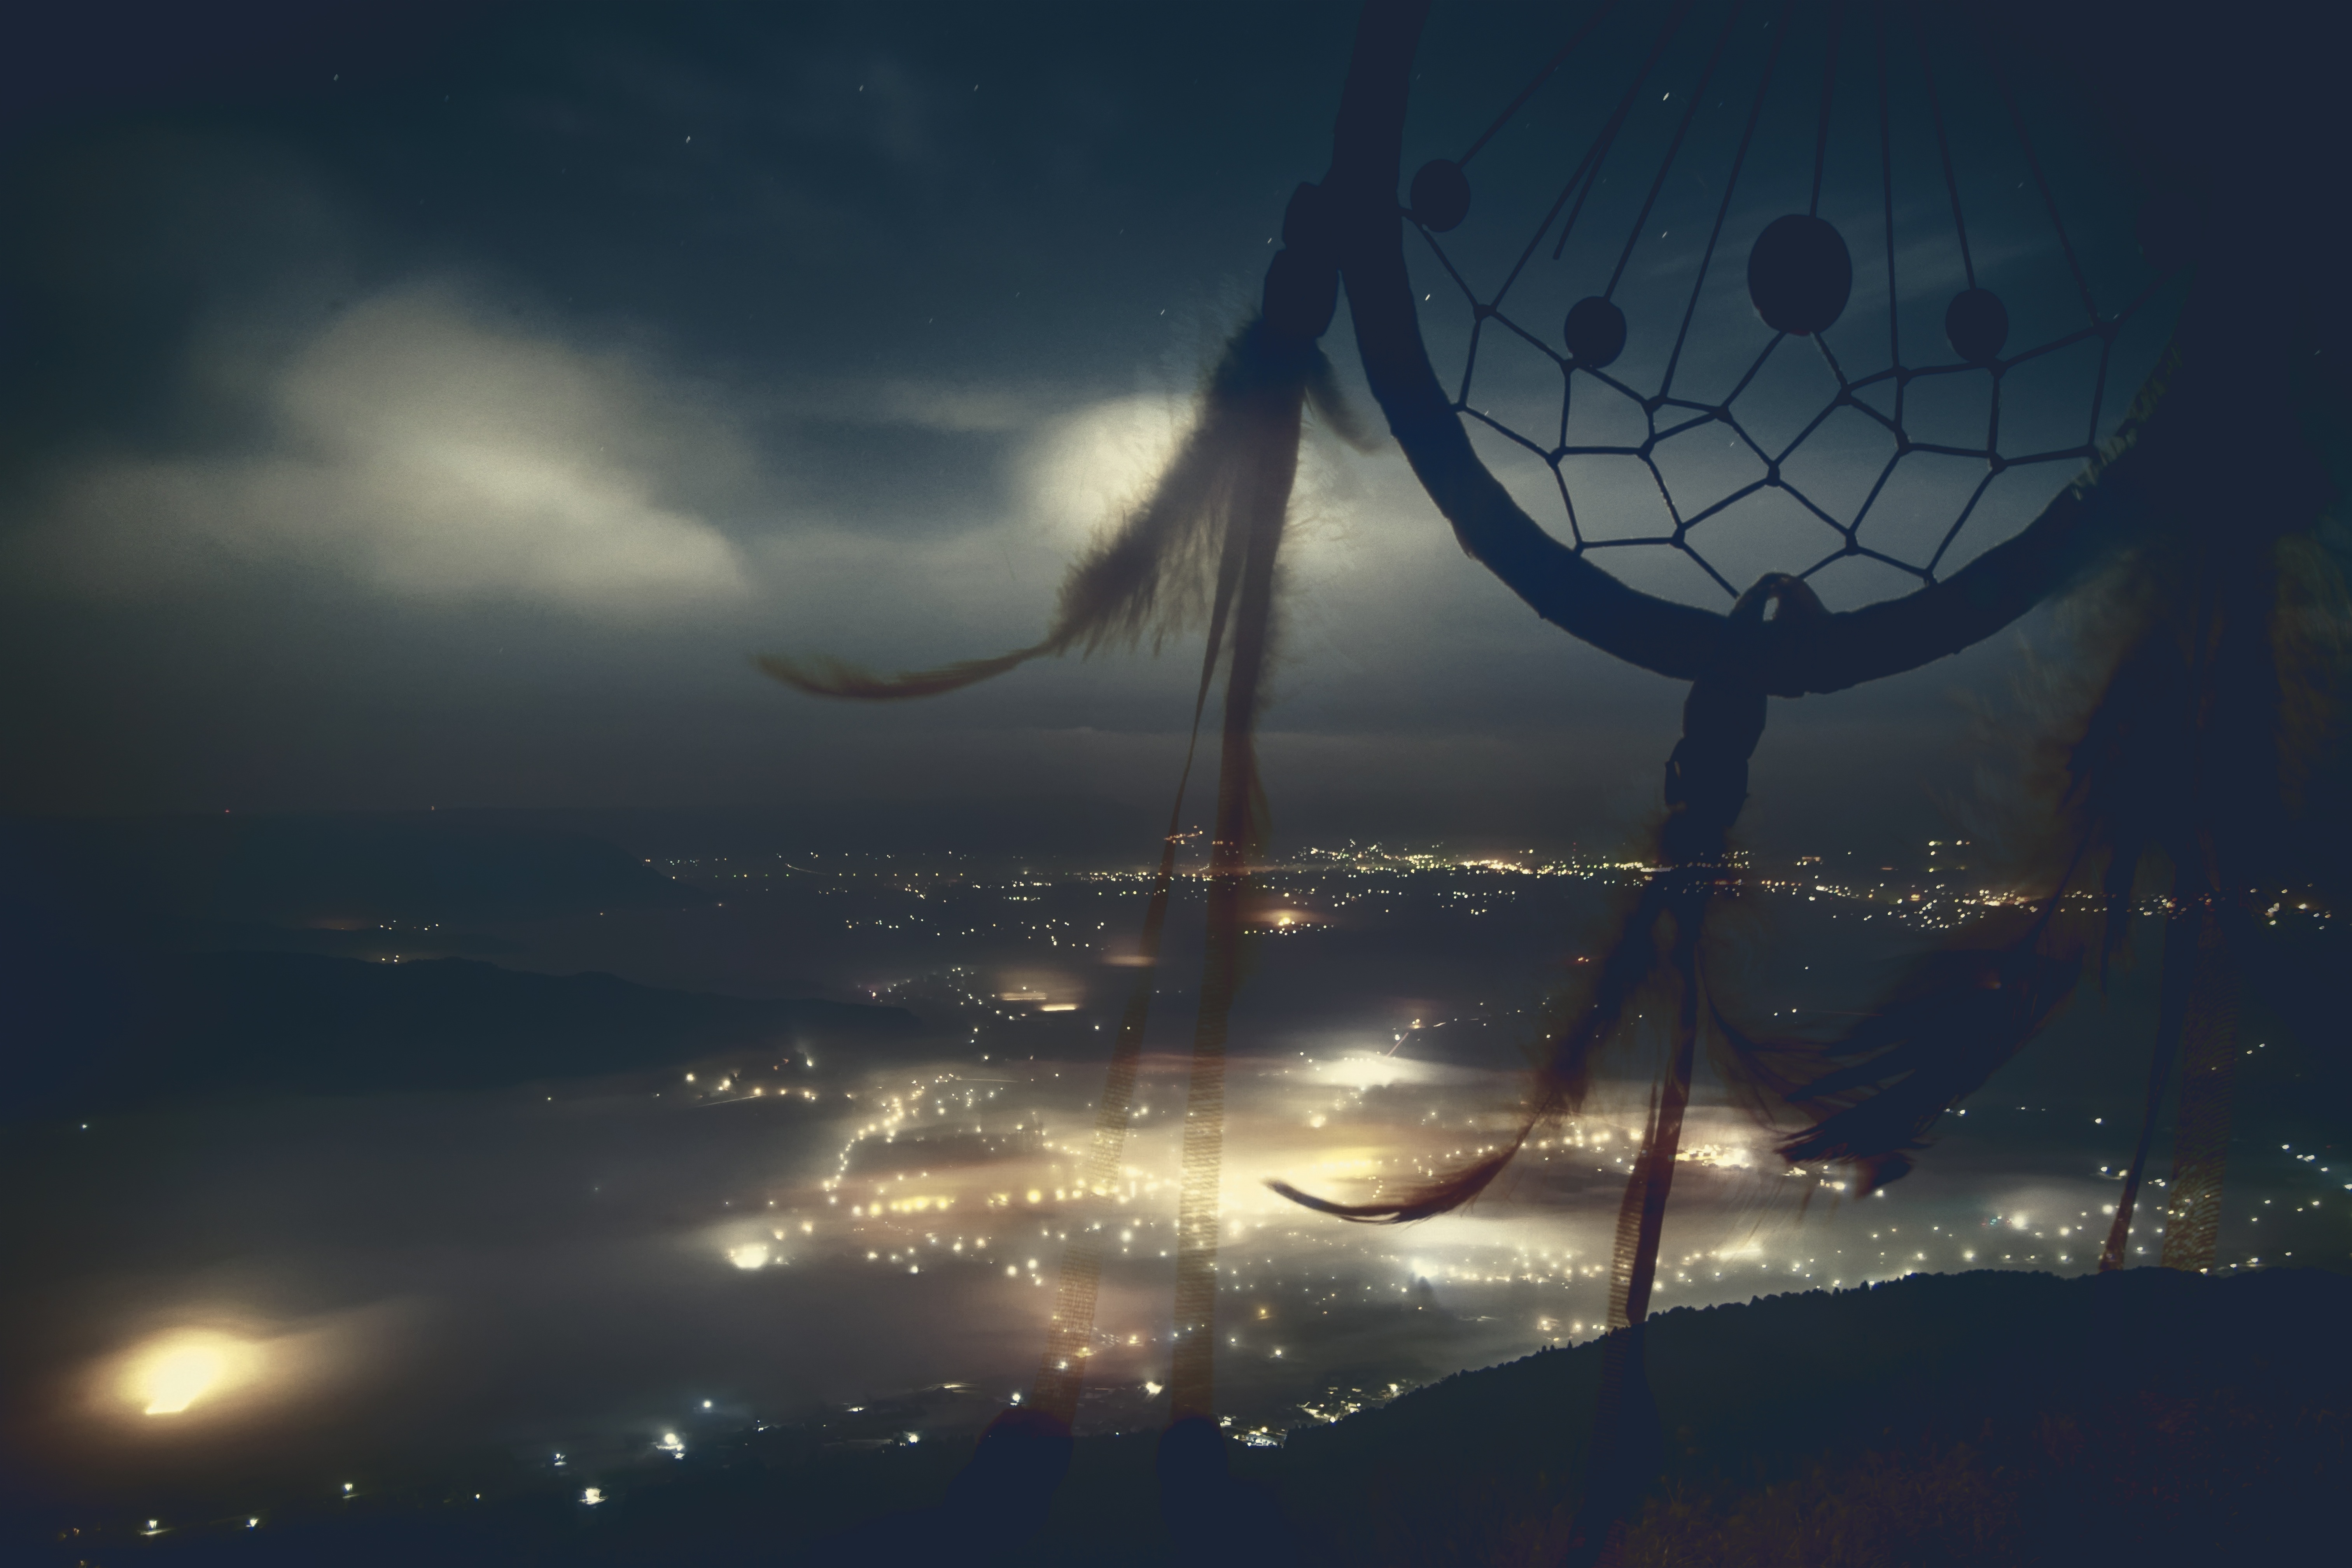
horizon, light, cloud, sky, night, sunlight, wind, city, atmosphere, evening, reflection, darkness, moonlight, outer space, dreamcatcher, thunder, screenshot, the background, atmosphere of earth, computer wallpaper